Charles O. Lobeck

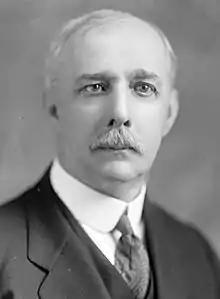

Charles Otto Lobeck (April 6, 1852 – January 30, 1920) was a Nebraska politician who served four terms as a United States representative.